Penny Pinchers

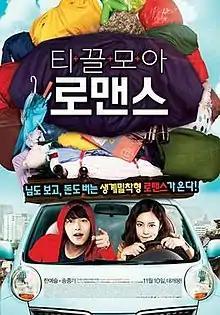
Theatrical poster

Penny Pinchers is a 2011 South Korean romantic comedy film written and directed Kim Jung-hwan, starring Han Ye-seul and Song Joong-ki.